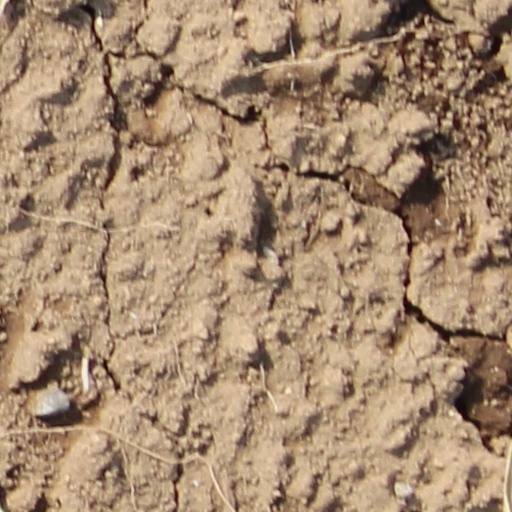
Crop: wheat